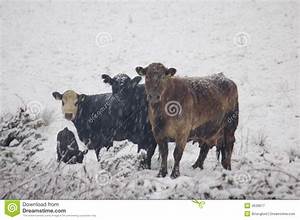
Label: cow